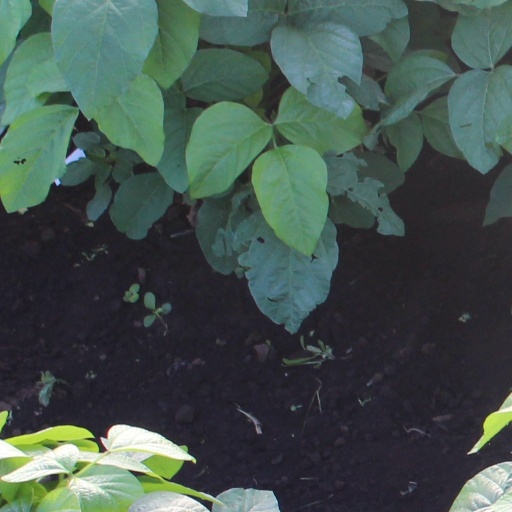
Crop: soybean